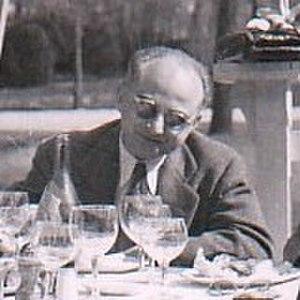
David Seymour, aussi connu sous le pseudonyme de Chim, né le 20 novembre 1911 à Varsovie, mort le 10 novembre 1956 à El Qantara, était un photographe, cofondateur de l'agence Magnum.